Seend railway station

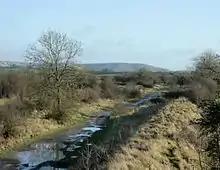
Former railway near Seend in December 2009

Seend railway station was near the village of Seend in Wiltshire, England. The station was a stop on the Devizes Branch Line, between Semington and Bromham & Rowde. Its position northwest of the village was chosen to serve the iron ore quarry and iron works at Seend Cleeve.